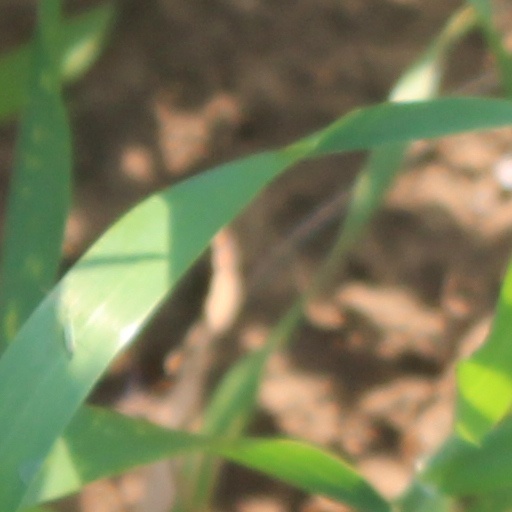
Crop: wheat